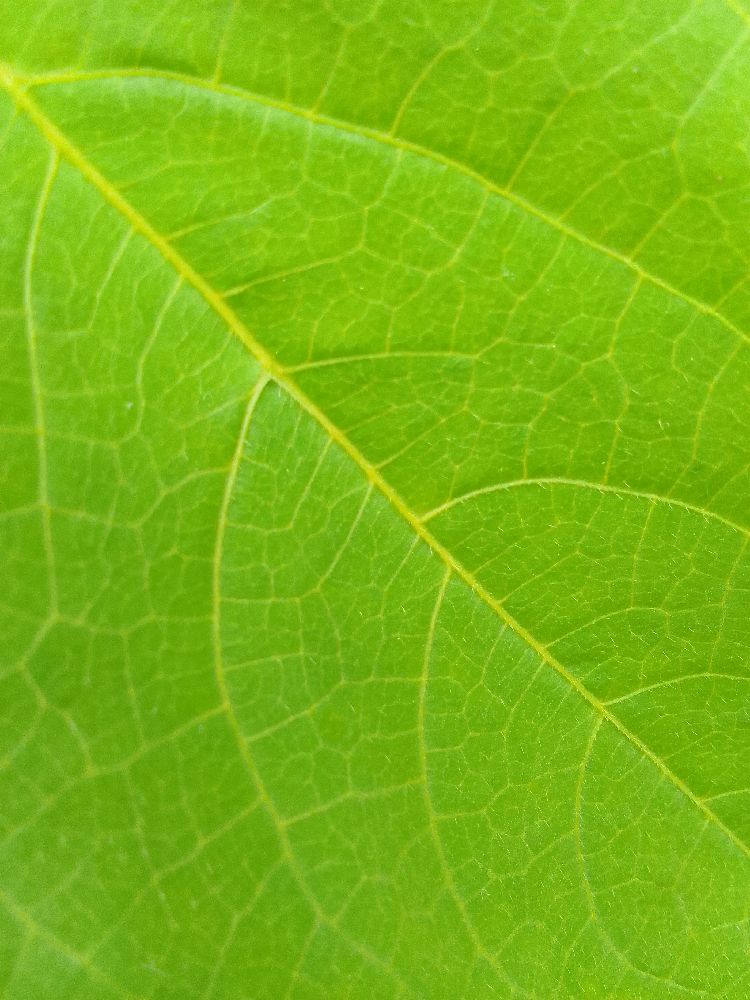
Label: healthy